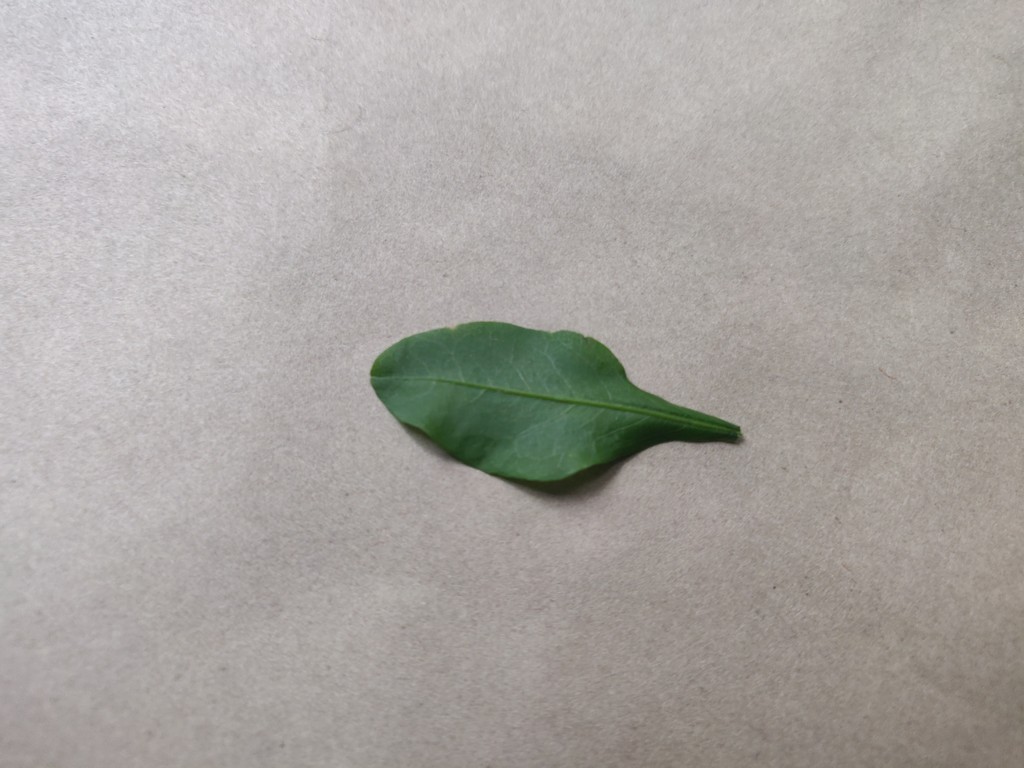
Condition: Healthy
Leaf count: single
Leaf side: front